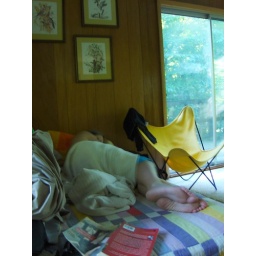
labor day weekend at the lake house in bridgman, michigan with 17 of our closest friends :D